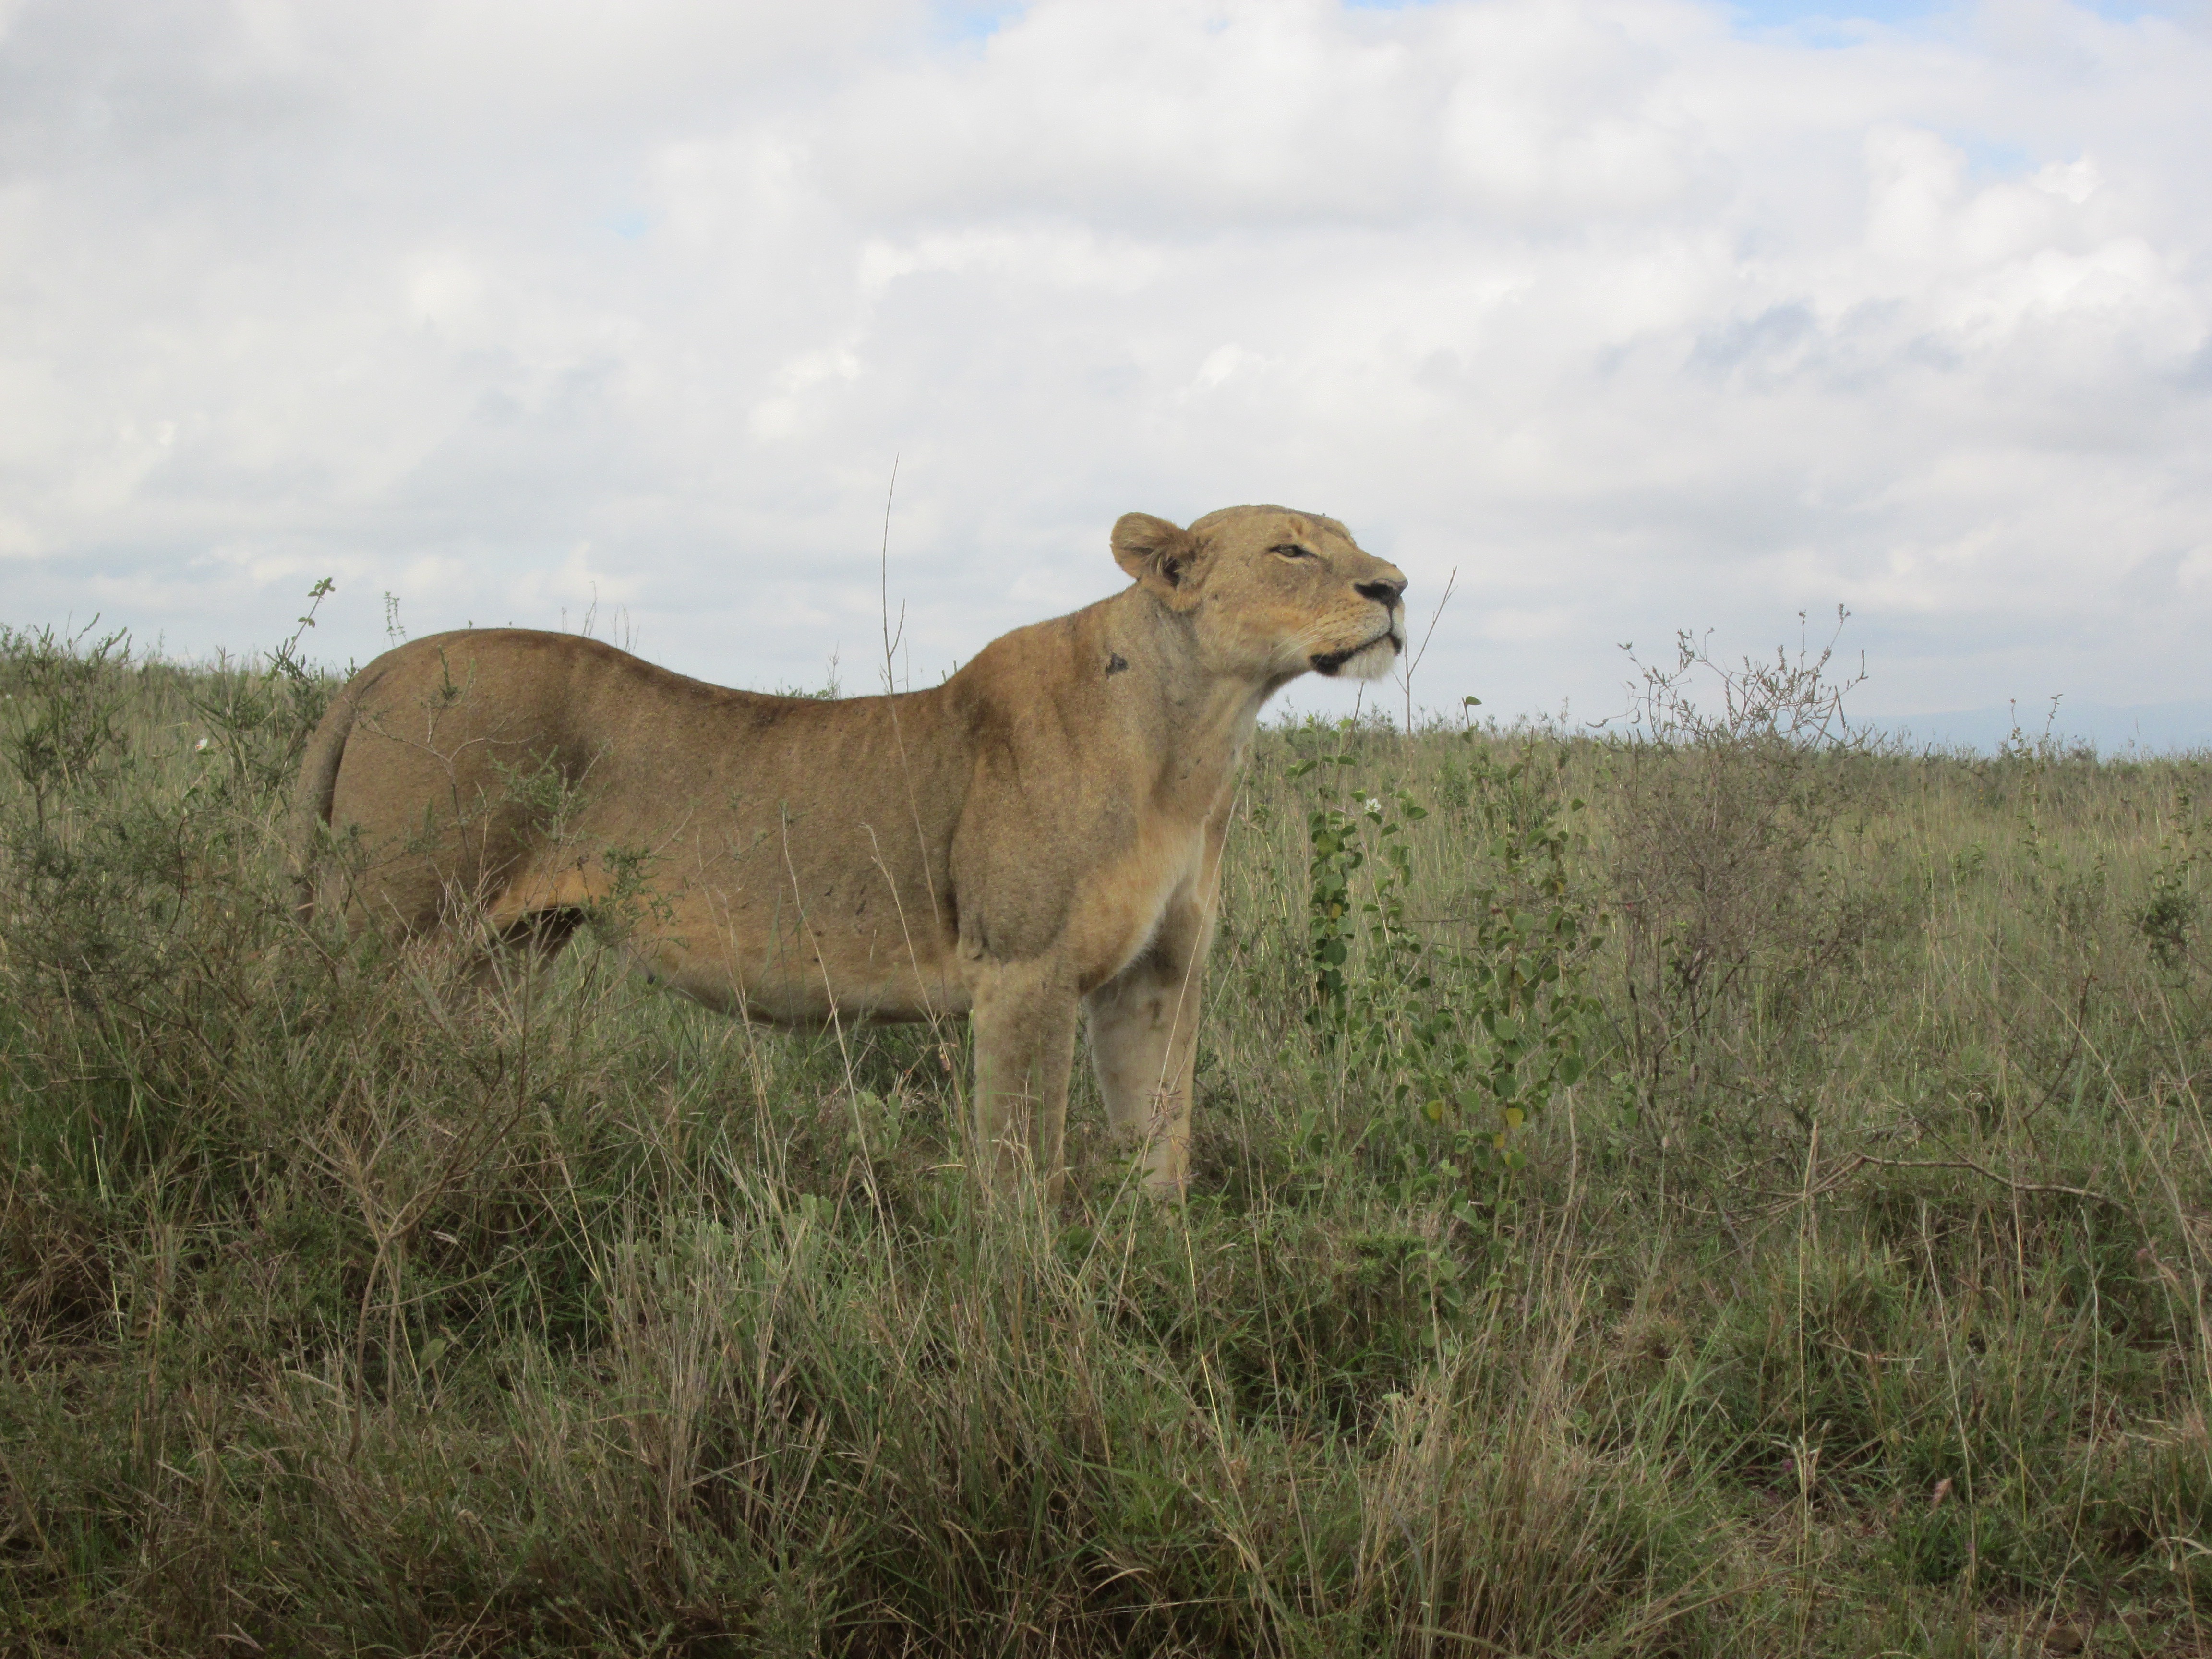
prairie, adventure, wildlife, mammal, fauna, savanna, lion, lioness, plain, grassland, vertebrate, carnivore, safari, big cats, cat like mammal, lioness in africa, lion in kenya safari